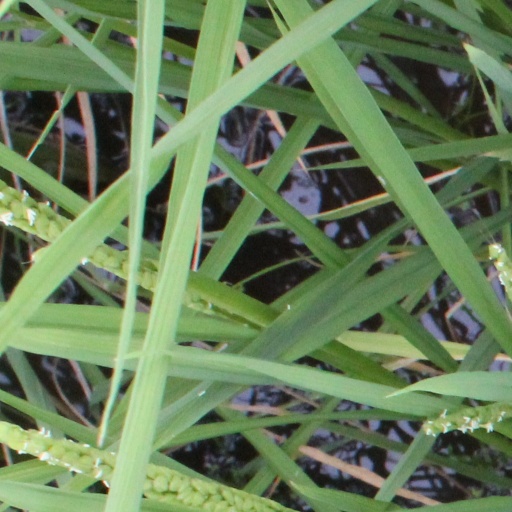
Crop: rice